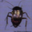
Label: cockroach